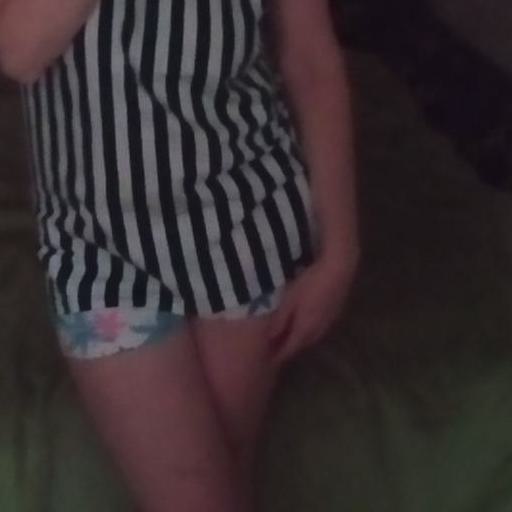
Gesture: no_gesture